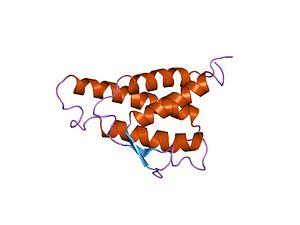
L'Interleukine 4 ou IL-4 est une cytokine dont le rôle est d'induire la différenciation des lymphocytes T auxiliaires naïfs en lymphocytes Th2. Après avoir été activés par l'IL-4, les cellules Th2 se mettent elles-mêmes à produire de l'IL-4.